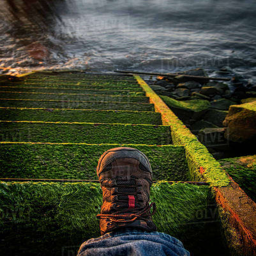
an old stairway on the riverfront that leads into the water , country - free